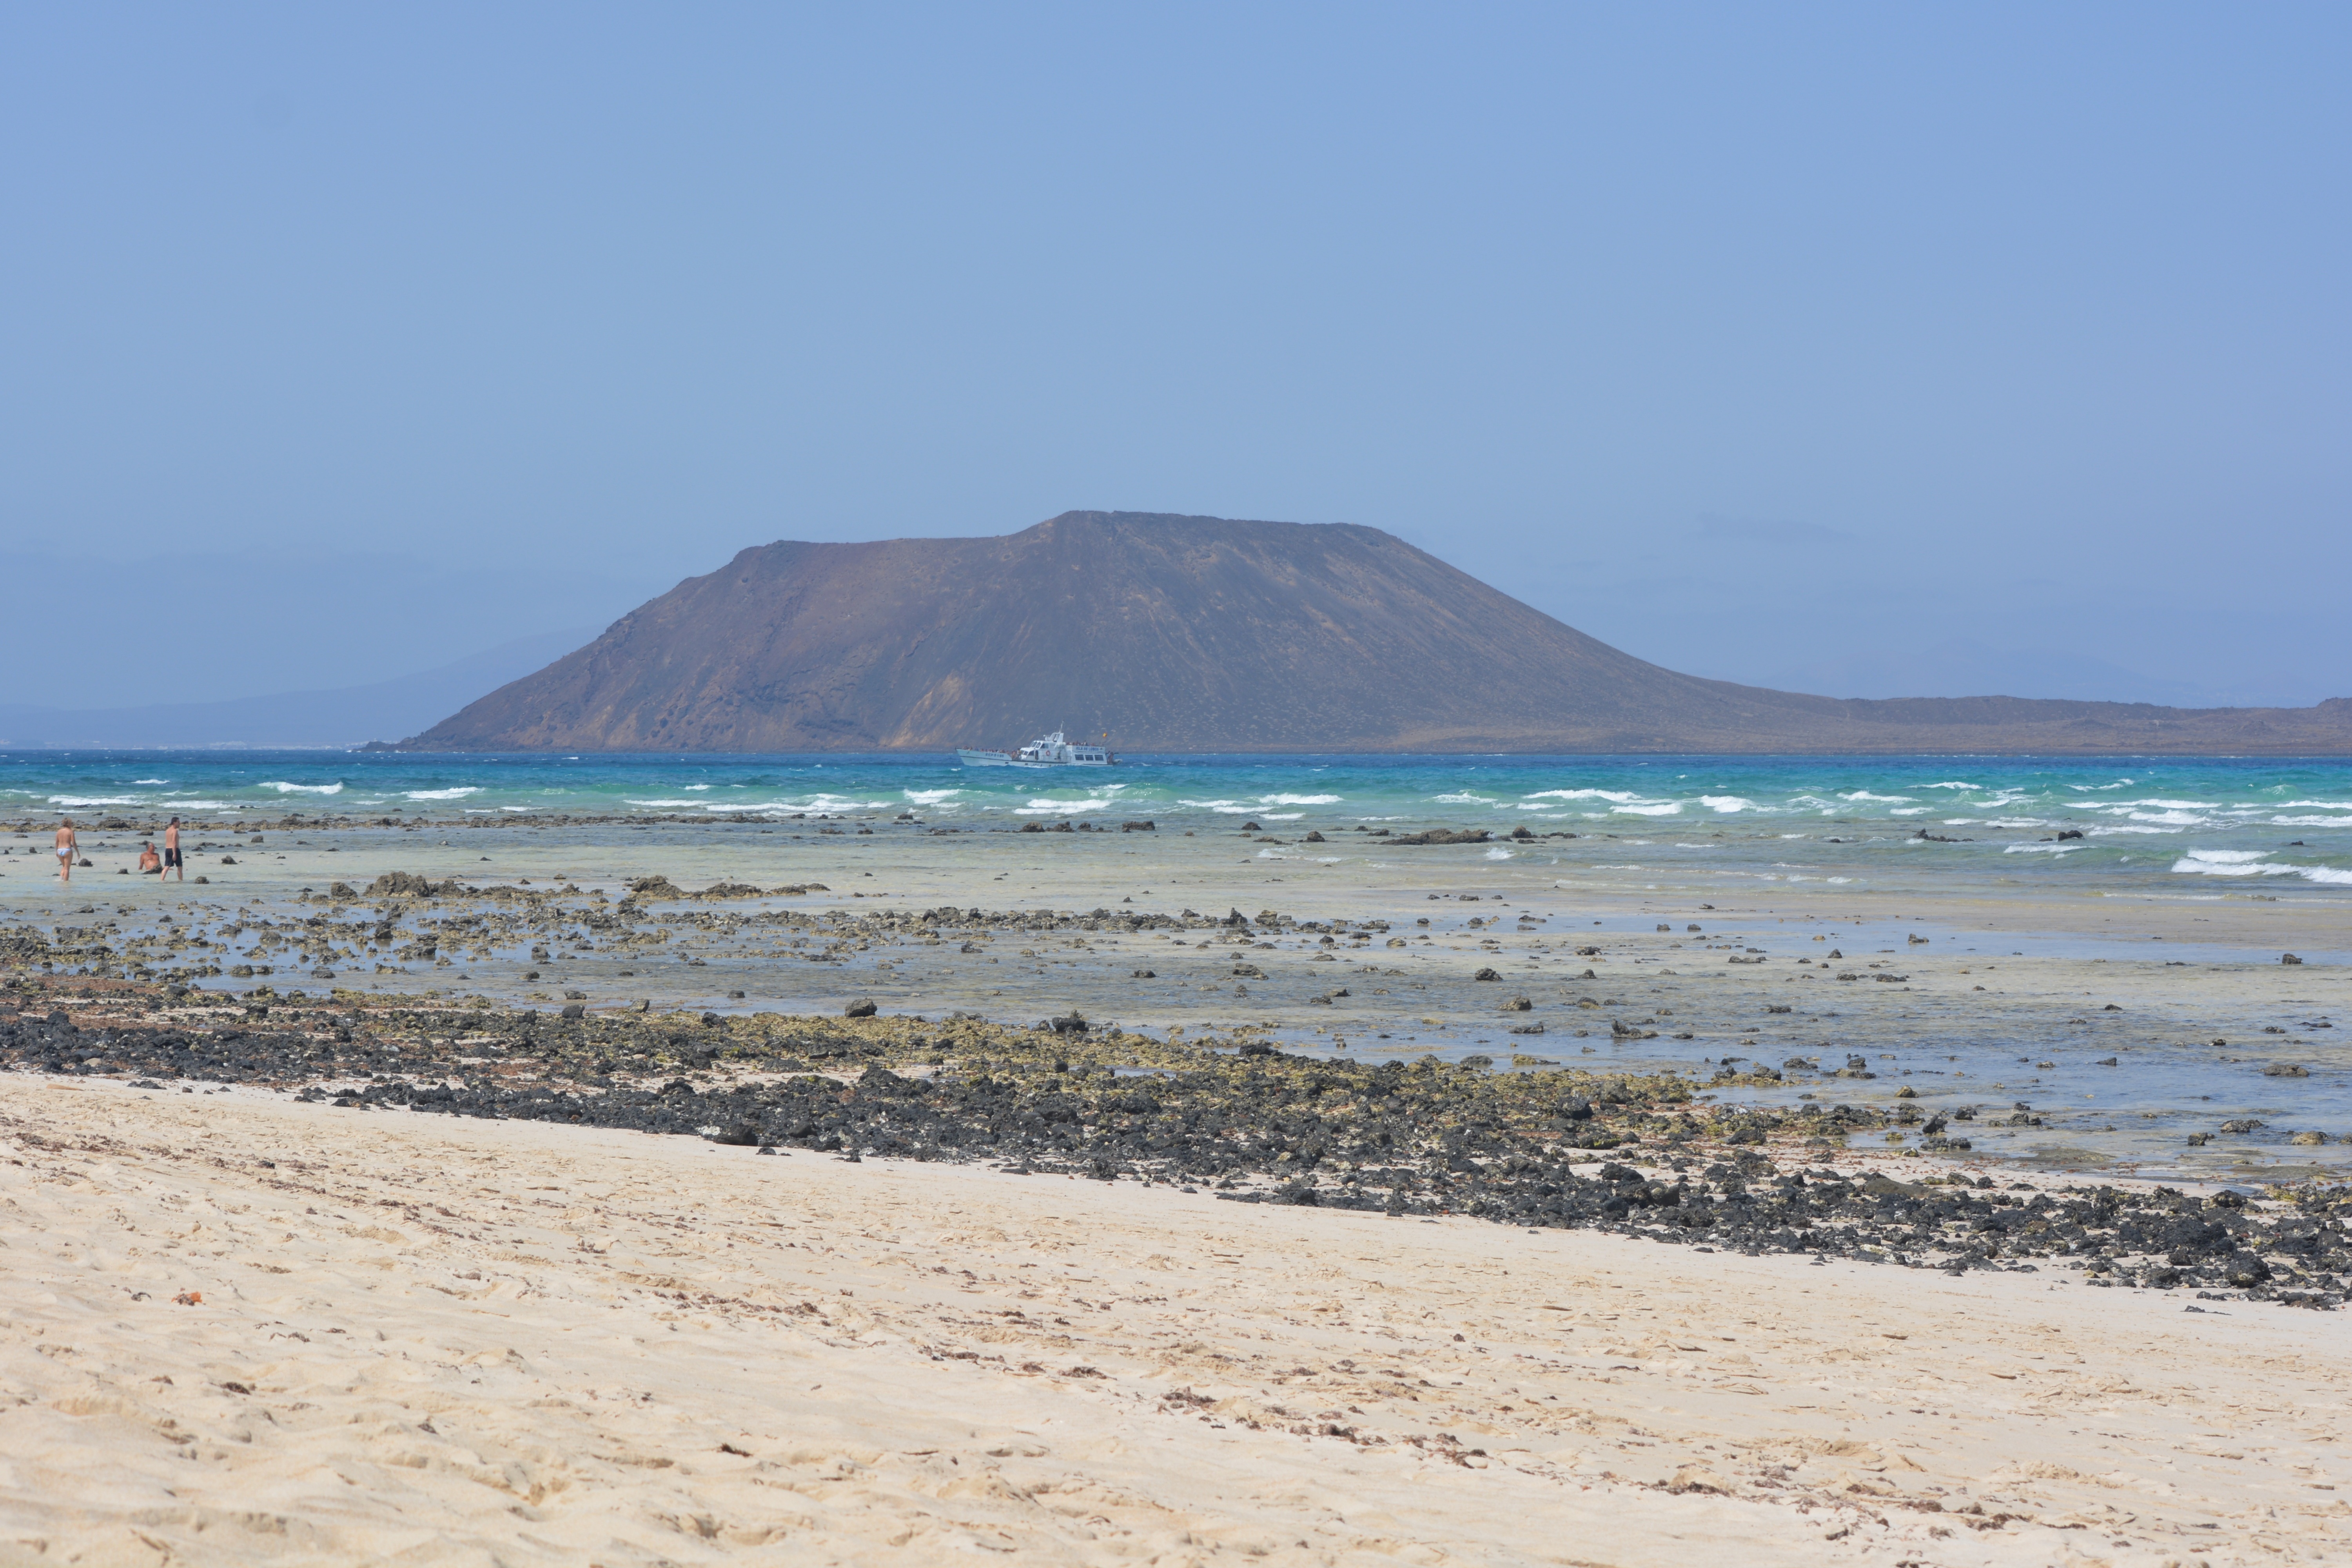
beach, landscape, sea, coast, nature, sand, ocean, shore, bay, island, body of water, blue sky, cape, fuerteventura, landform, wind wave, isla de lobos